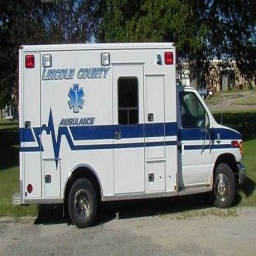
Label: ambulance